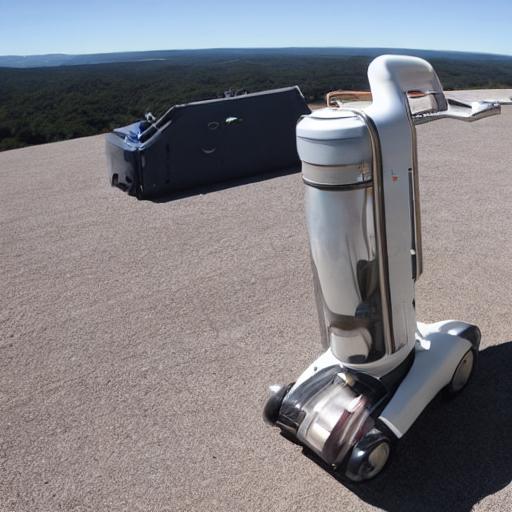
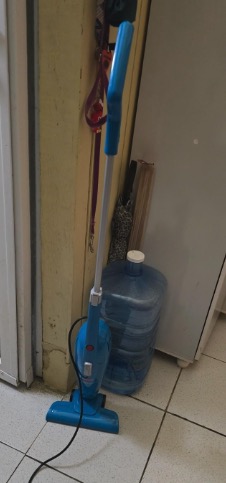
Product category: items_vacuum
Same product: no